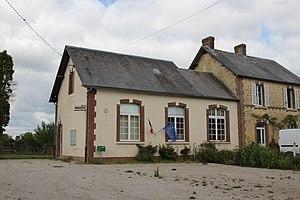
Saint-Léonard-des-Parcs, Orne
Saint-Léonard-des-Parcs est une commune française, située dans le département de l'Orne en région Normandie, peuplée de 75 habitants.